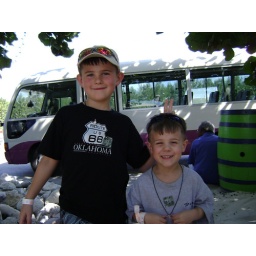
The boys just before going back to the ship from the 7 mile beach in Grand Cayman.